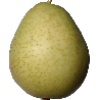
Label: Pear 1